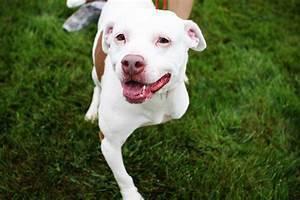
dog